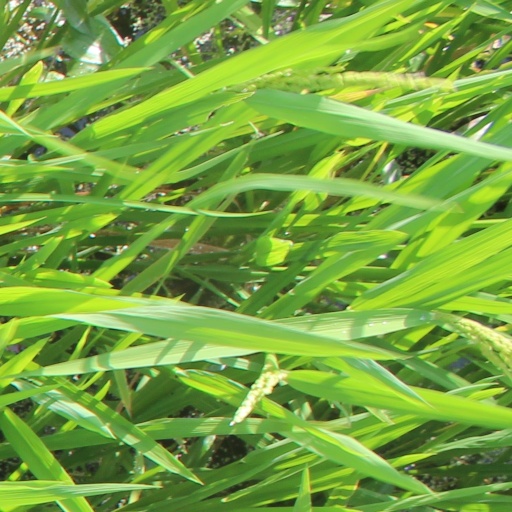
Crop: rice